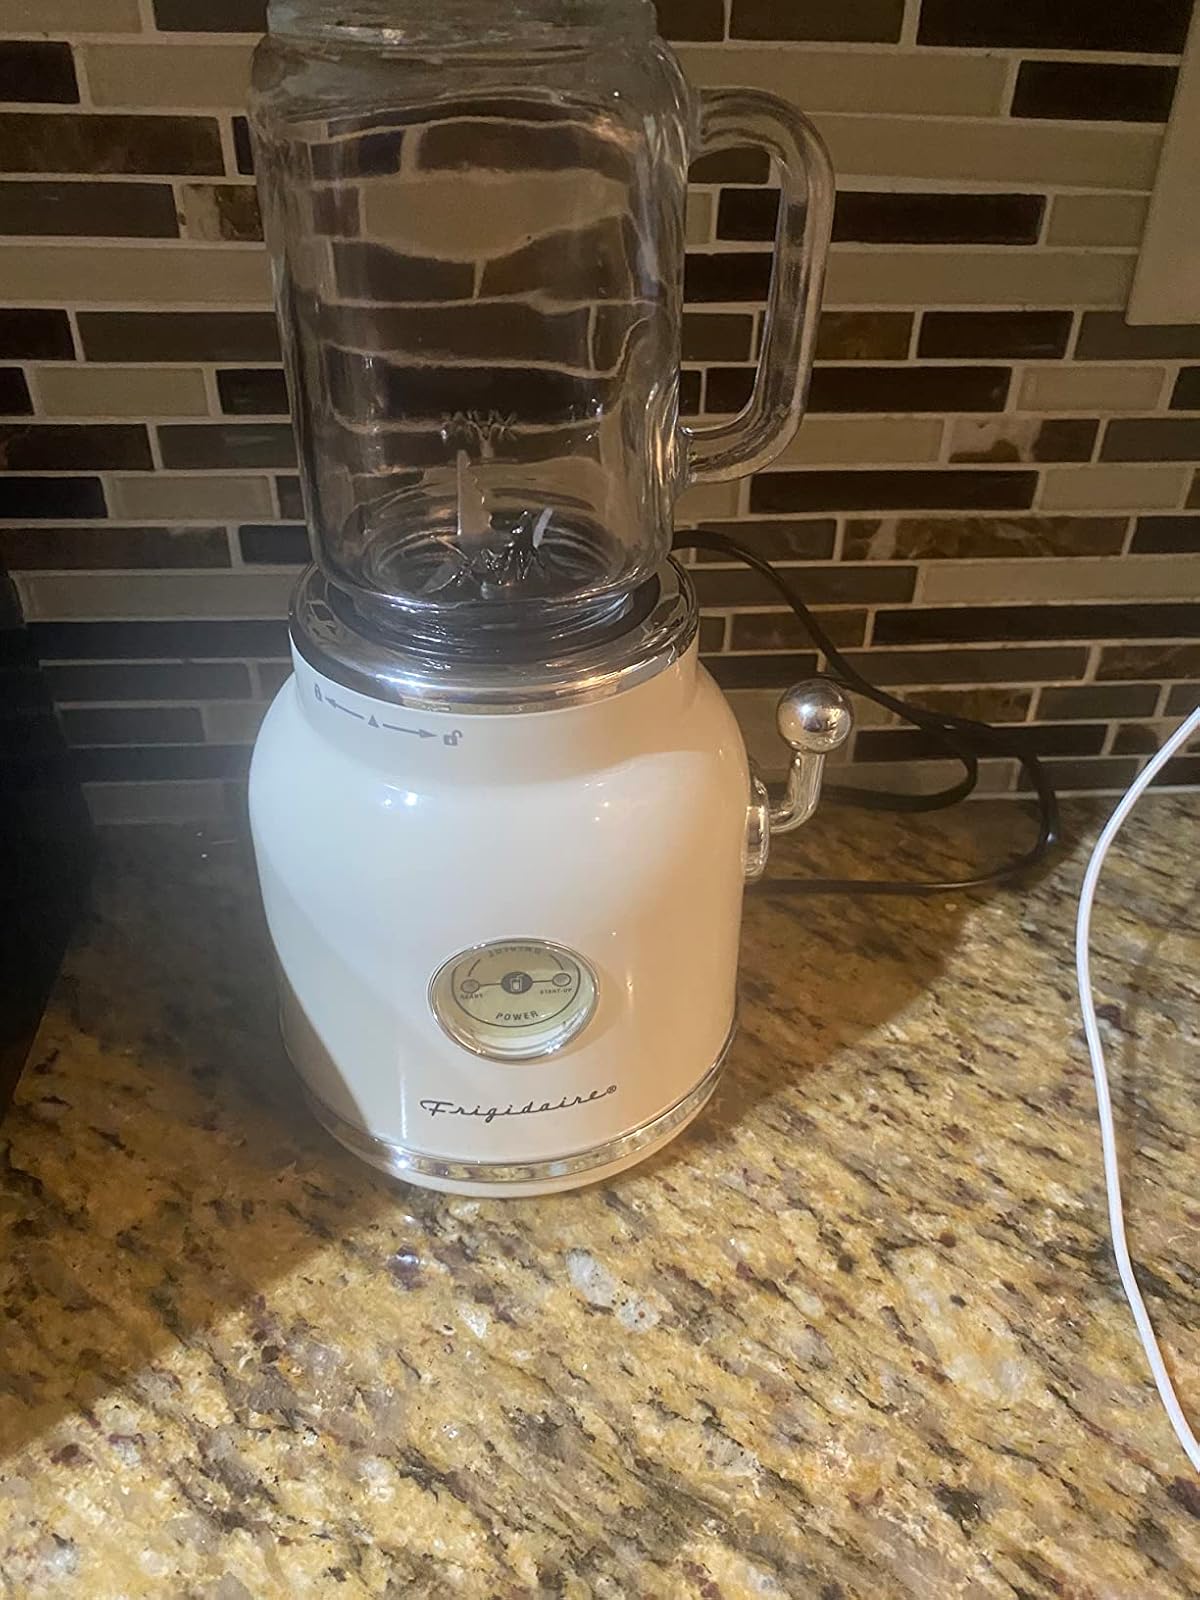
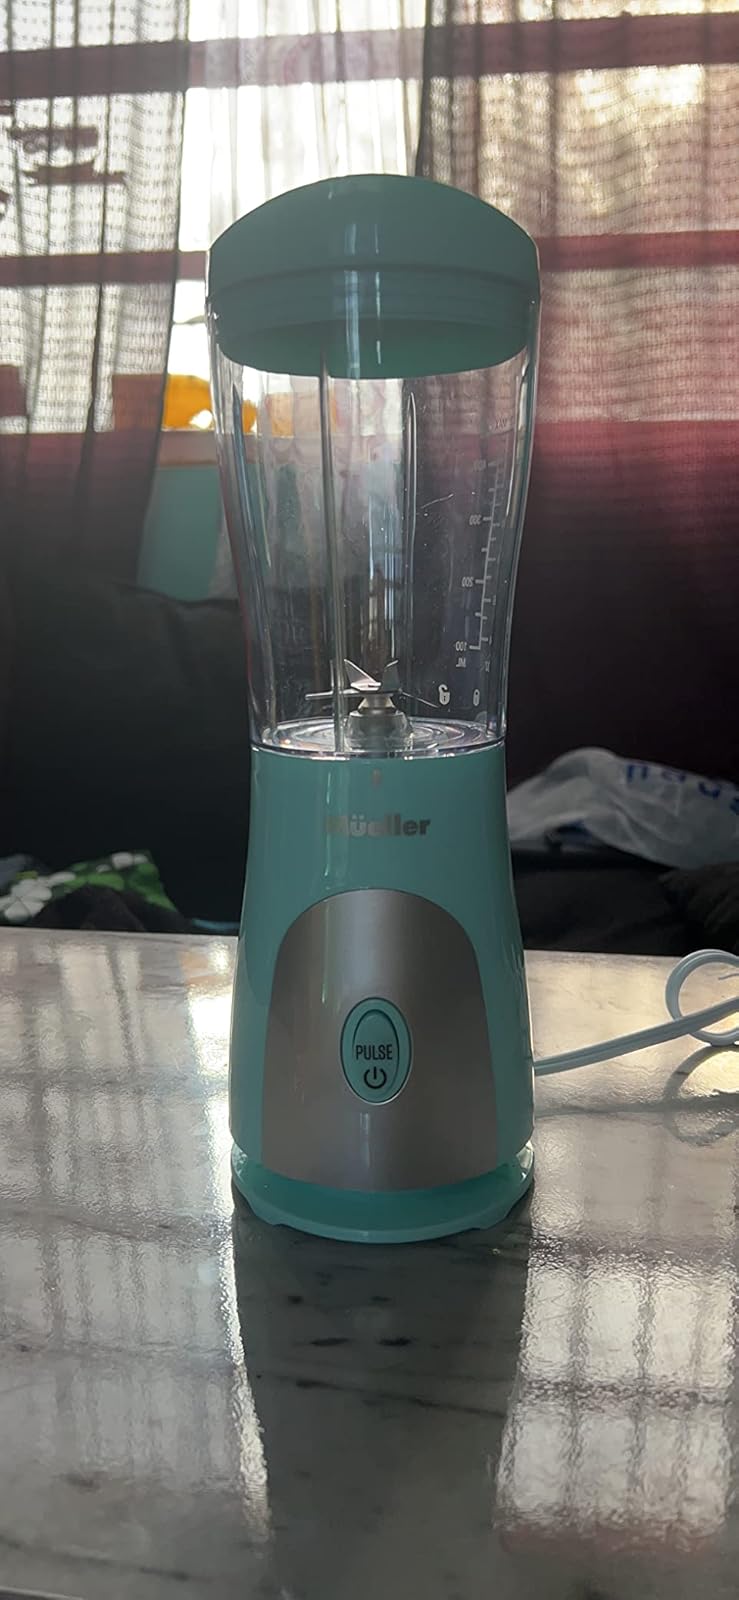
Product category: items_blender
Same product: no